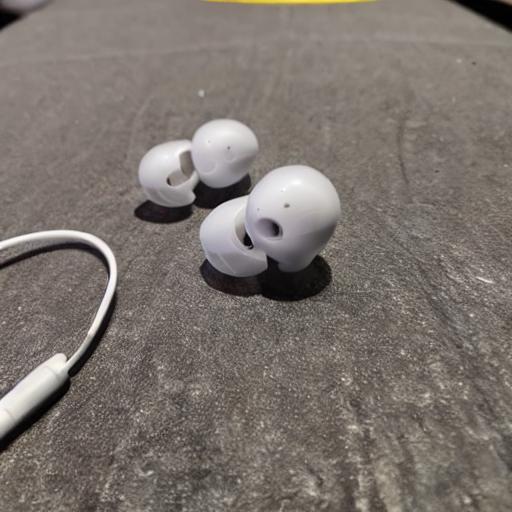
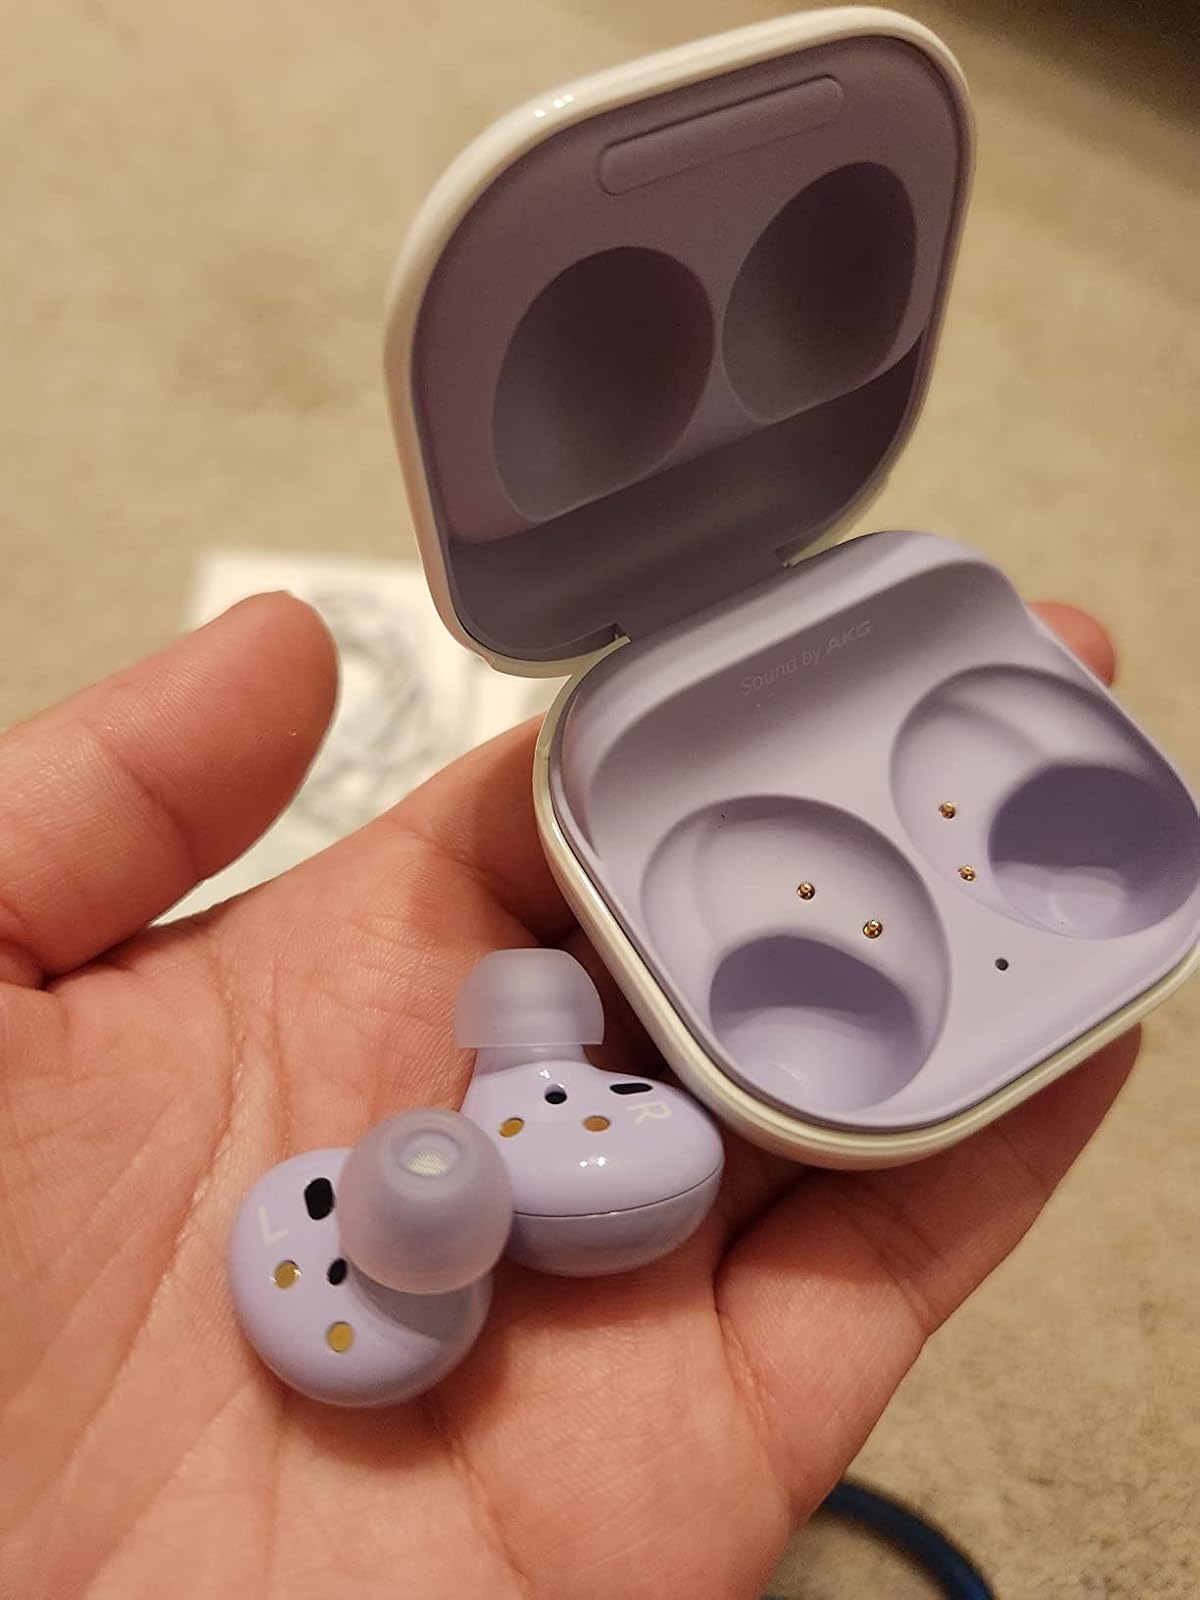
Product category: earbuds
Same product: no